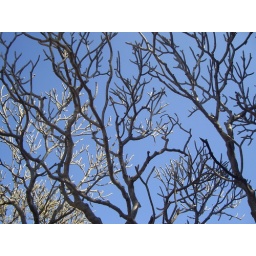
Spring will be here soon..A bare tree atop the Jagannathpur Hill in Ranchi